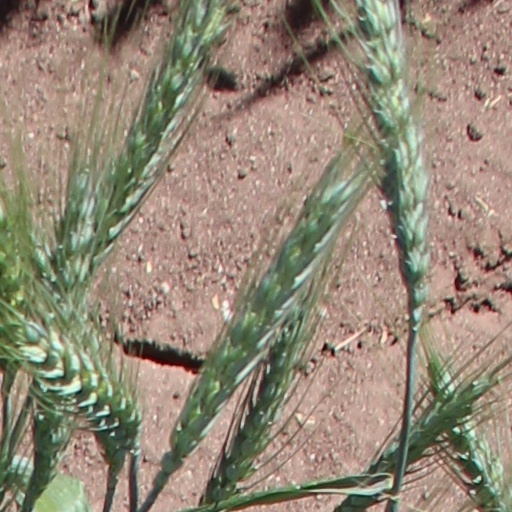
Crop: wheat